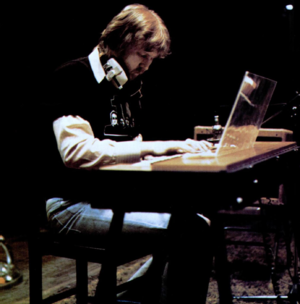
Harry Nilsson est un chanteur, compositeur, acteur et scénariste américain né le 15 juin 1941 à New York et mort le 15 janvier 1994 à Agoura Hills.